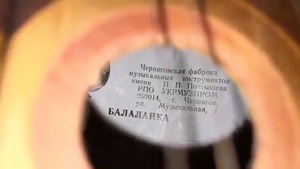
Intérieur d'une balalaïka à 6 cordes fabriquée dans l'usine d'instruments de musique de Chernihiv, en Ukraine, durant la période soviétique (date inconnue). Texte (en ukrainien): Черняговская фабрнка Музыквльных инструментов Именн П.П. Постышева РПО UKRMUZPROM 250014, г. Черннгов, уд, Музыкадвная БАЛАЛАЙКА Reste du texte (hors de la photo)